Daniel Hollie

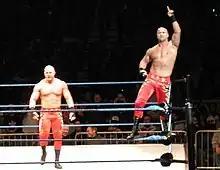
The Basham Brothers in 2005

The Basham Brothers joined John "Bradshaw" Layfield (JBL)'s cabinet stable on November 25, 2004. They were known as JBL's Co-Secretaries of Defense. The Bashams once again won the WWE Tag Team Championship by defeating four other teams including Rey Mysterio and Rob Van Dam, Luther Reigns and Mark Jindrak, and Eddie Guerrero and Booker T on January 13, 2005, in a four team elimination match by last eliminating Mysterio and Van Dam. The Basham Brothers lost the titles to Rey Mysterio and Eddie Guerrero at No Way Out on February 20, 2005. From here on, The Bashams either acted as jobbers on "SmackDown!" or defeated any team that came in their path on "Velocity". The Basham Brothers quit JBL's Cabinet on the June 16 episode of "SmackDown!", claiming that they were tired of being "JBL's crash test dummies" and not getting enough respect.